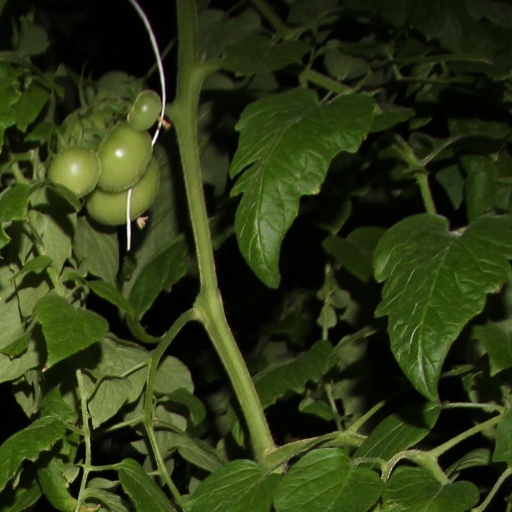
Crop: tomato